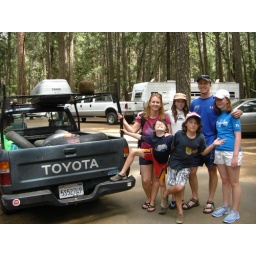
The crew that braved the icy cold river water in inner tubes